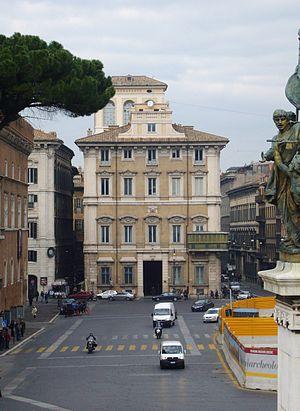
Le palais Bonaparte est un palais romain situé piazza Venezia dans le rione Pigna.